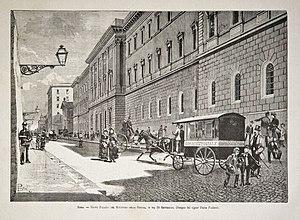
Le Palais Esercito ou Palais du Ministère de la Guerre est un palais situé 123 de la Via XX Settembre, dans le Rione Castro Pretorio à Rome.